Will Rogers

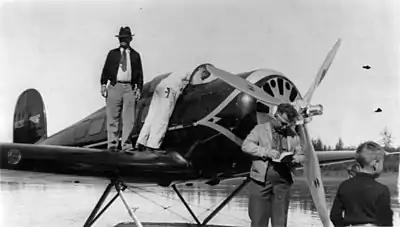
Rogers on the wing of a Lockheed floatplane belonging to famed aviation pioneer Wiley Post, hours before their fatal crash on August 15, 1935

In 1908, Rogers married Betty Blake (1879–1944), and the couple had four children: Will Rogers Jr., Mary Amelia, James Blake, and Fred Stone. Will Jr. became a World War II hero, played his father in two films, and was elected to Congress. Mary became a Broadway actress, and James "Jim" was a newspaperman and rancher; Fred died of diphtheria at age two. The family lived in New York, but they spent summers in Oklahoma. In 1911, Rogers bought a ranch near Claremore, Oklahoma, which he intended to use as his retirement home. He paid US$500 an acre, equal to $ per acre today.